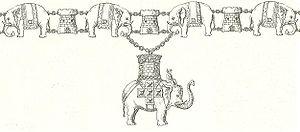
Elephant and Castle est un carrefour important au sud de Londres qui a donné son nom au quartier environnant.
Winston Churchill reçut de nombreux honneurs et prix tout au long de sa carrière d'homme d'État et d'écrivain.